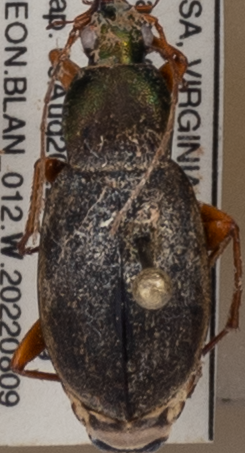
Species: Chlaenius aestivus
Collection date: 2022-08-09
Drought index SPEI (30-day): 0.362
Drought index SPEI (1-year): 0.472
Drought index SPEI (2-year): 0.364